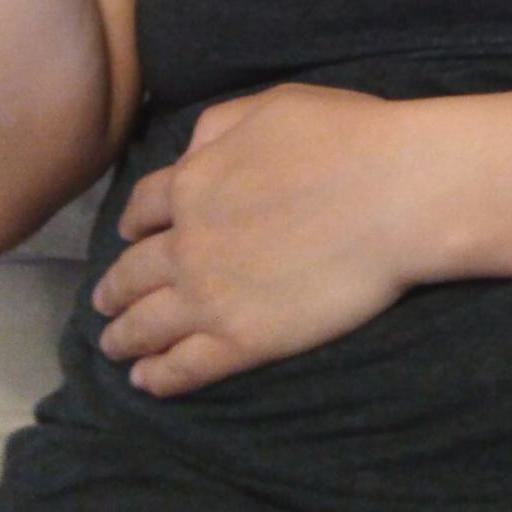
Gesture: no_gesture